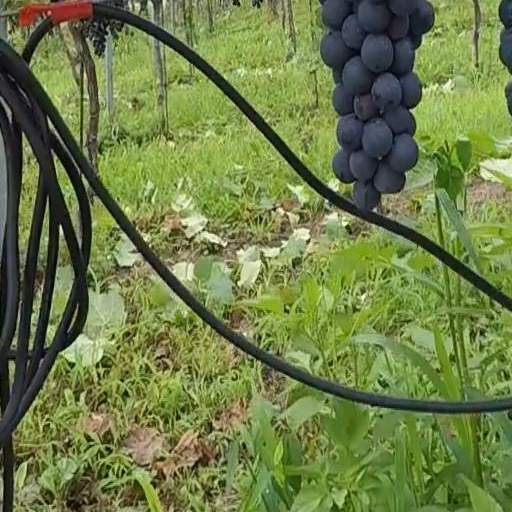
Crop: grape